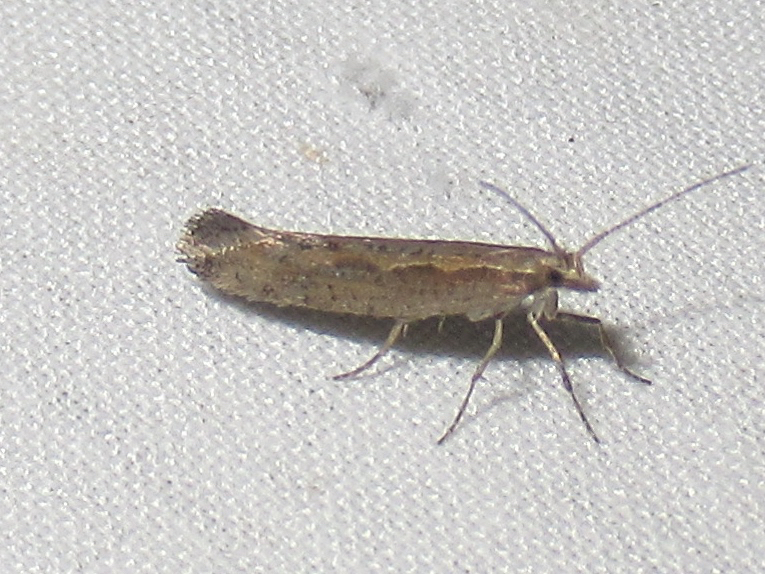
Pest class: diamondback_moth